Qullissat

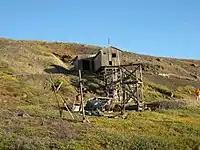
Old waterworks

Qullissat was not a traditional Inuit settlement, but was founded in 1924 as a coal mining town. By 1952, it had a population of 995, making it Greenland's third-largest settlement, and had become a cultural hub.